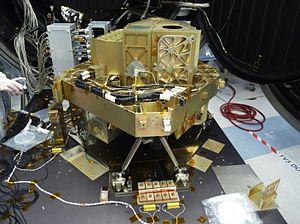
Le télescope spatial James-Webb est un télescope spatial développé par la NASA avec le concours de l'Agence spatiale européenne et de l'Agence spatiale canadienne. Son lancement est prévu le 31 octobre 2021.